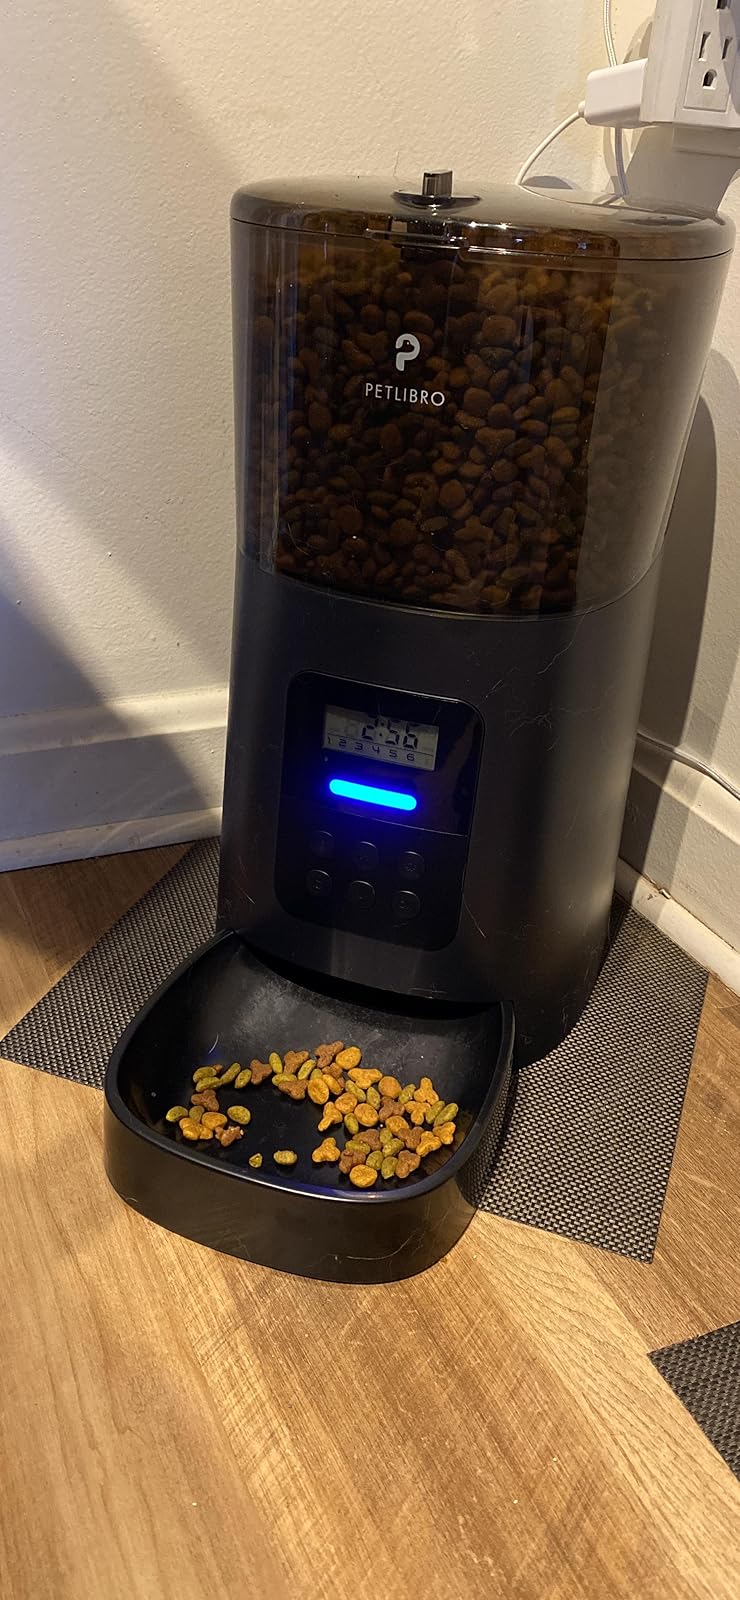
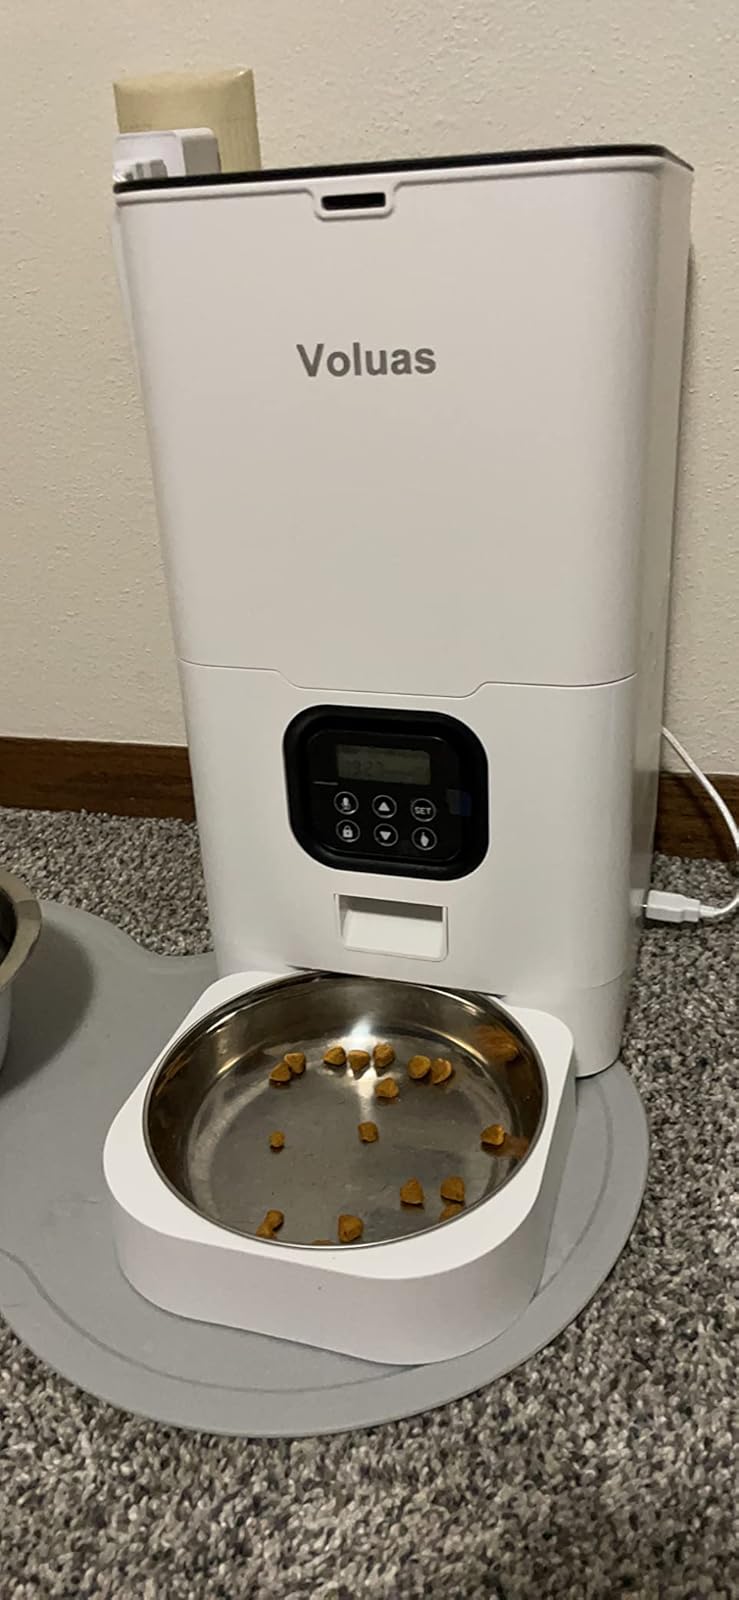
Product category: items_feeder
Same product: no